Aomi

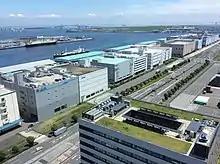
View of Aomi

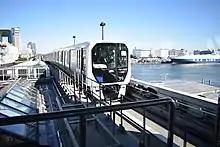
Aomi Station

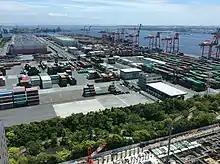
Container terminal in Aomi

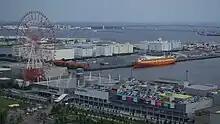
Palette Town in Aomi

Many important facilities are located in Aomi, such as the Miraikan scientific museum, the Palette Town (including VenusFort shopping mall, the Daikanransha Ferris wheel, Zepp Tokyo music hall, Megaweb - the exhibition hall of Toyota), a National Institute of Technology. There is a large seaport facility area of the Port of Tokyo (Aomi dock) and Aomi container terminal. More than a half of the Aomi 2 chome area is dedicated to the port and cargo storage.